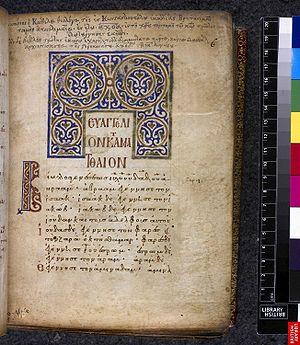
Le groupe de manuscrits du Nouveau Testament grec est composé de ceux écrits sur parchemin en lettres minuscules. Ces parchemins ont tous été réalisés entre le IXᵉ et le XVᵉ siècle. Le nombre de ces manuscrits existant est estimé à plus de 2911.